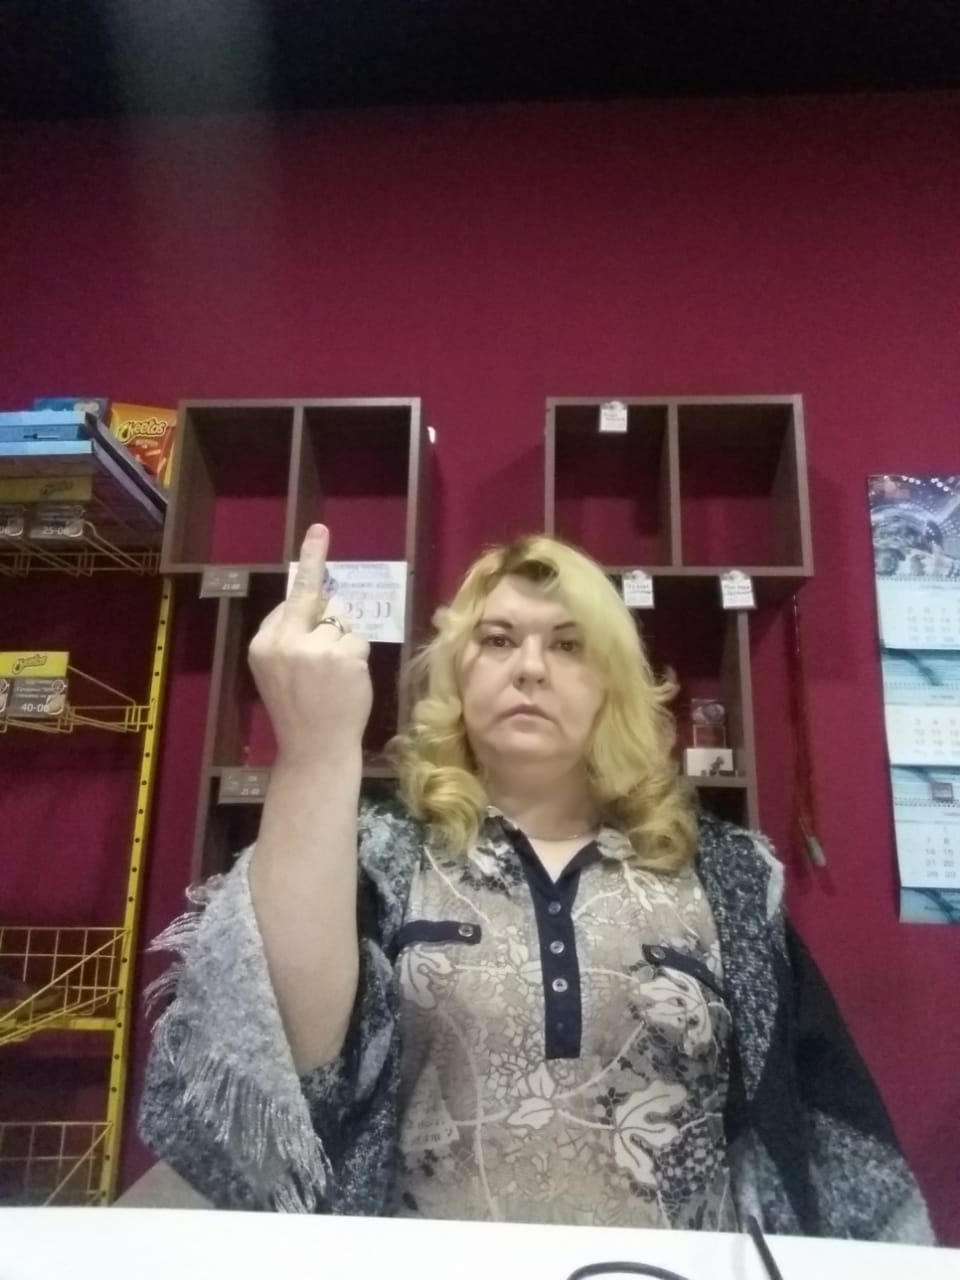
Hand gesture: middle_finger